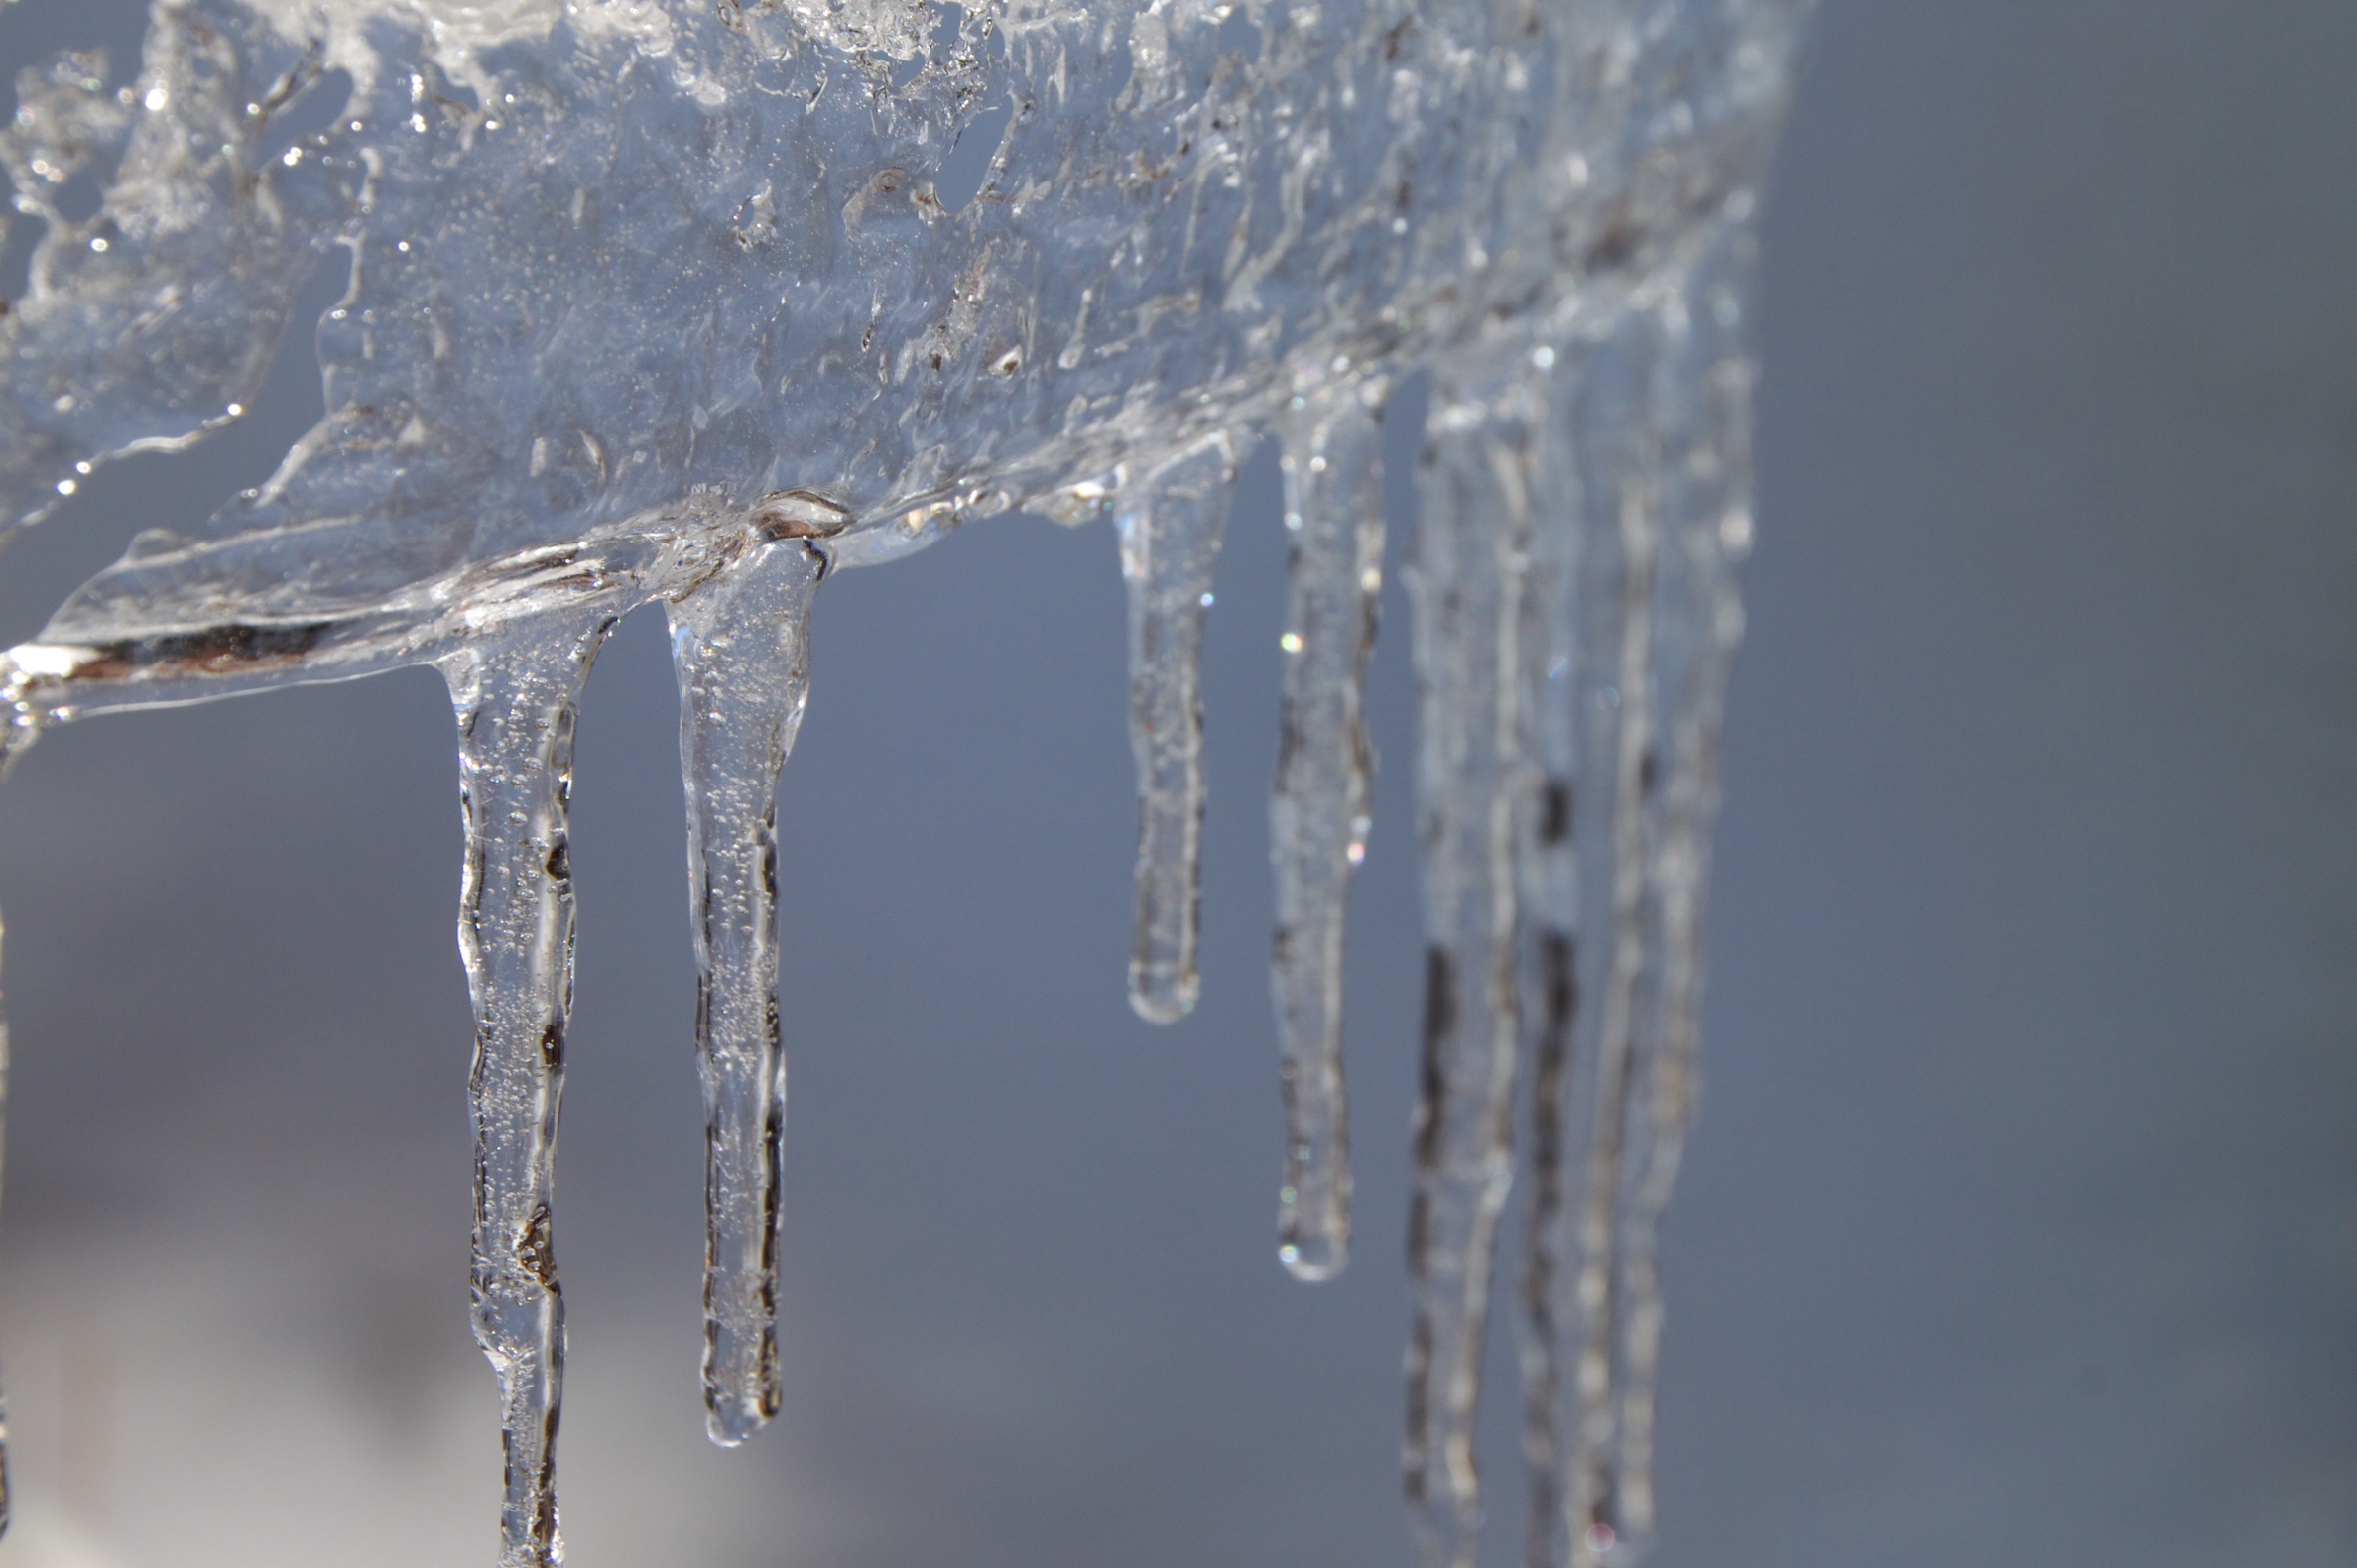
water, branch, snow, winter, frost, ice, season, close up, icicle, freezing, macro photography, plant stem